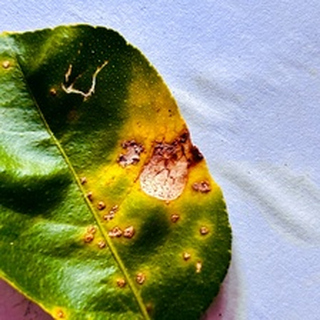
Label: lemon_citrus_canker